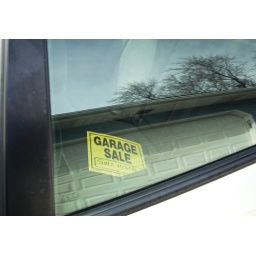
A sign with reflection in a car window for a background the sign is in between the seats.